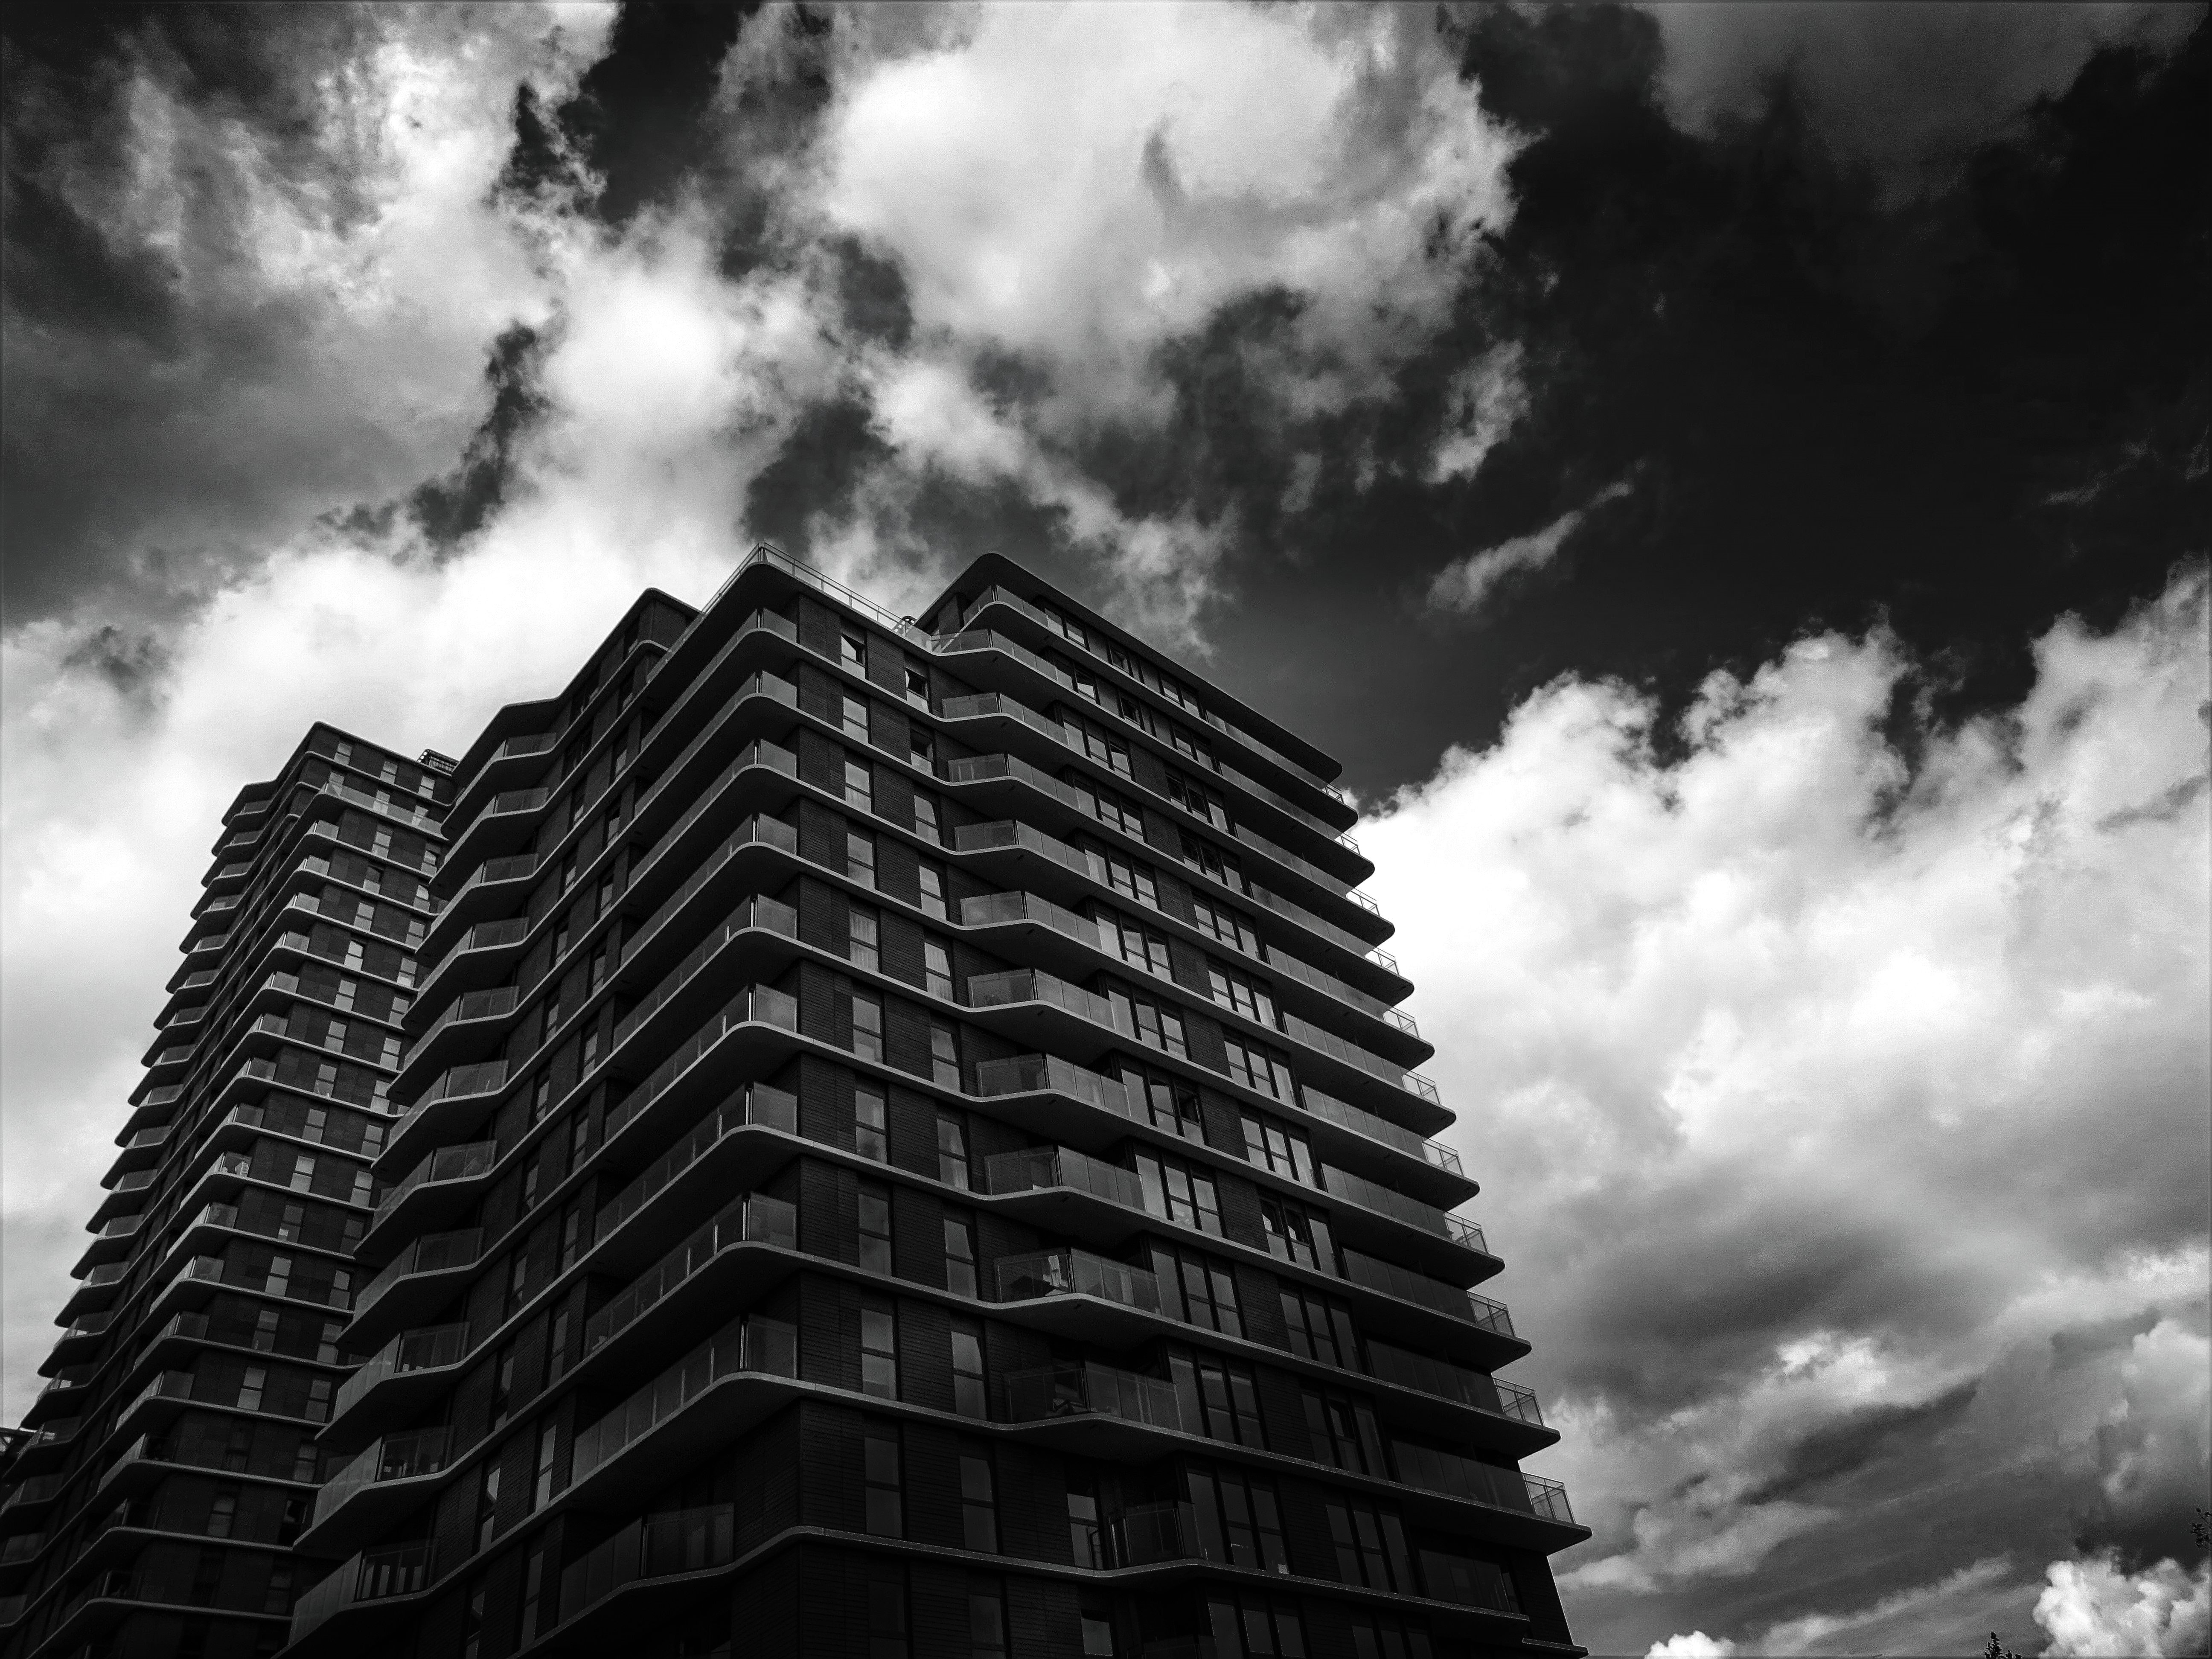
sky, cloud, black and white, building, metropolis, monochrome photography, landmark, architecture, skyscraper, urban area, daytime, photography, tower block, monochrome, meteorological phenomenon, atmosphere, condominium, facade, metropolitan area, symmetry, angle, stock photography